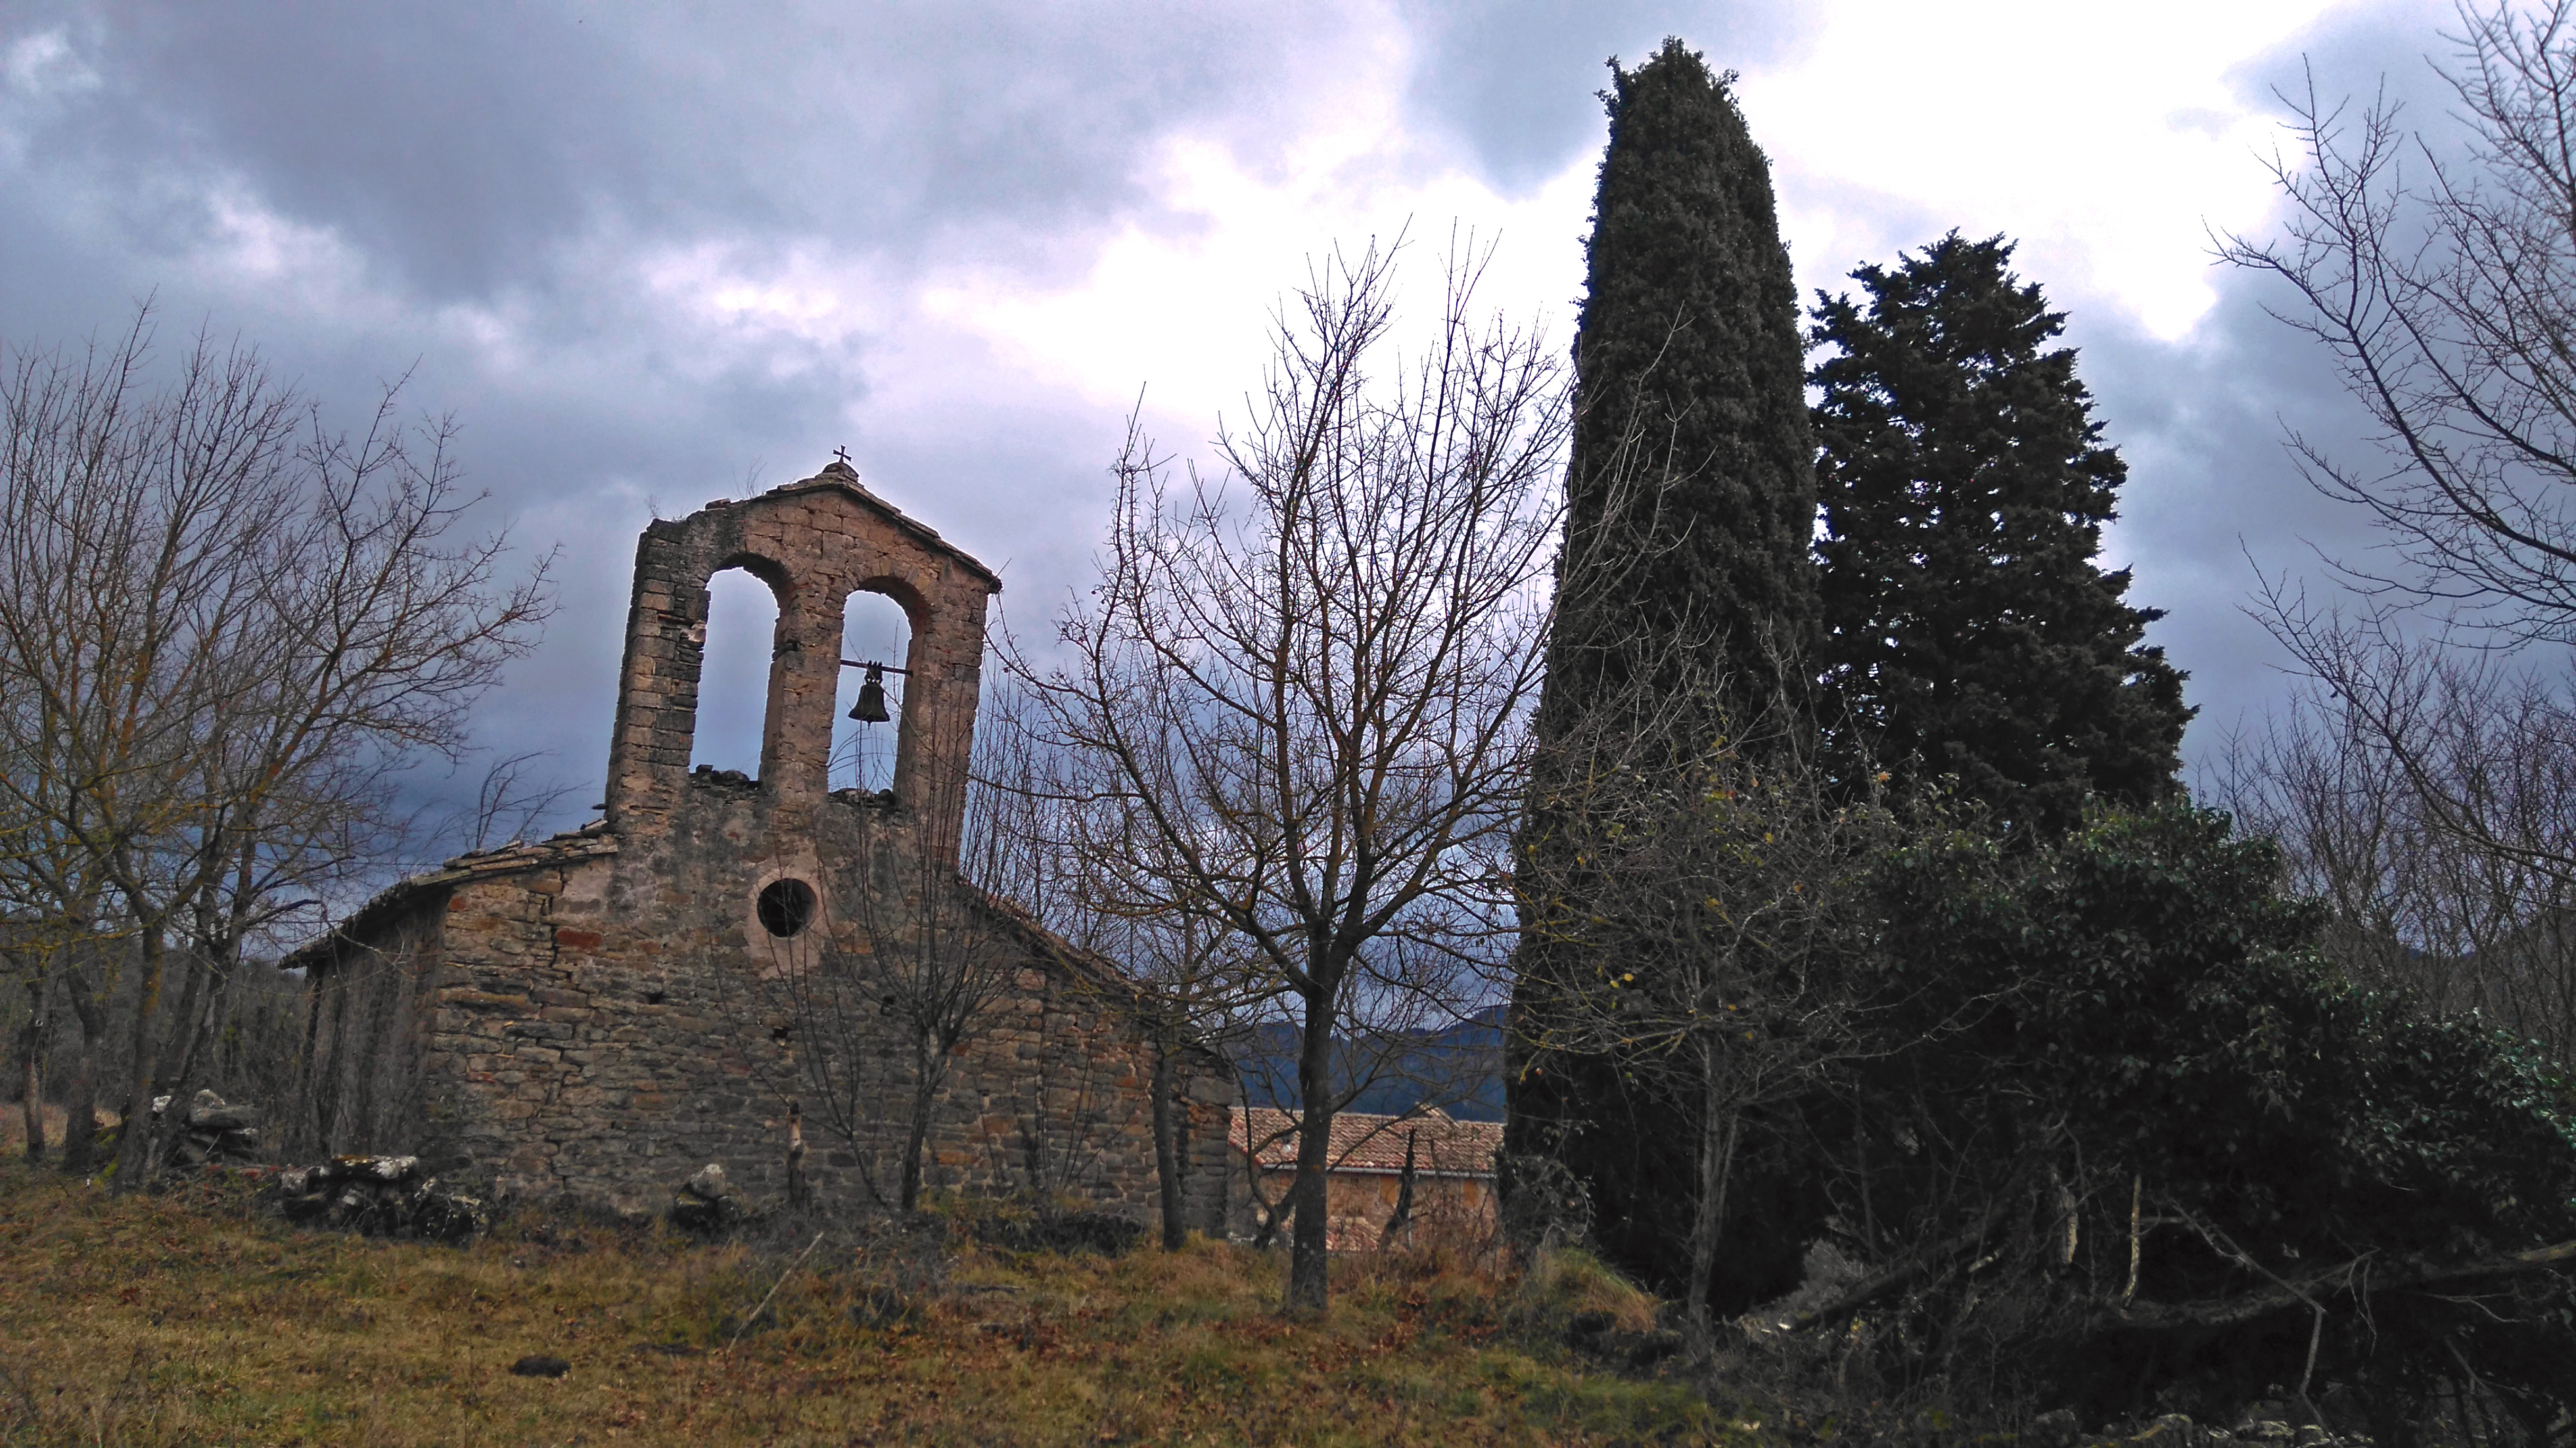
tree, building, tower, church, chapel, place of worship, ruins, steeple, monastery, rural area